Reincarnation in Venice

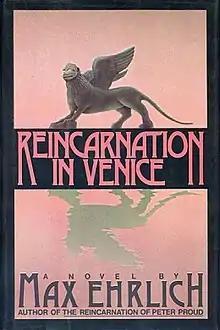
First edition Cover artist: Fred Marcellino

Reincarnation in Venice is a science fiction or mystery book written by popular fiction author Max Simon Ehrlich and published in 1979 by Simon & Schuster in New York.